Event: Nepal Earthquake
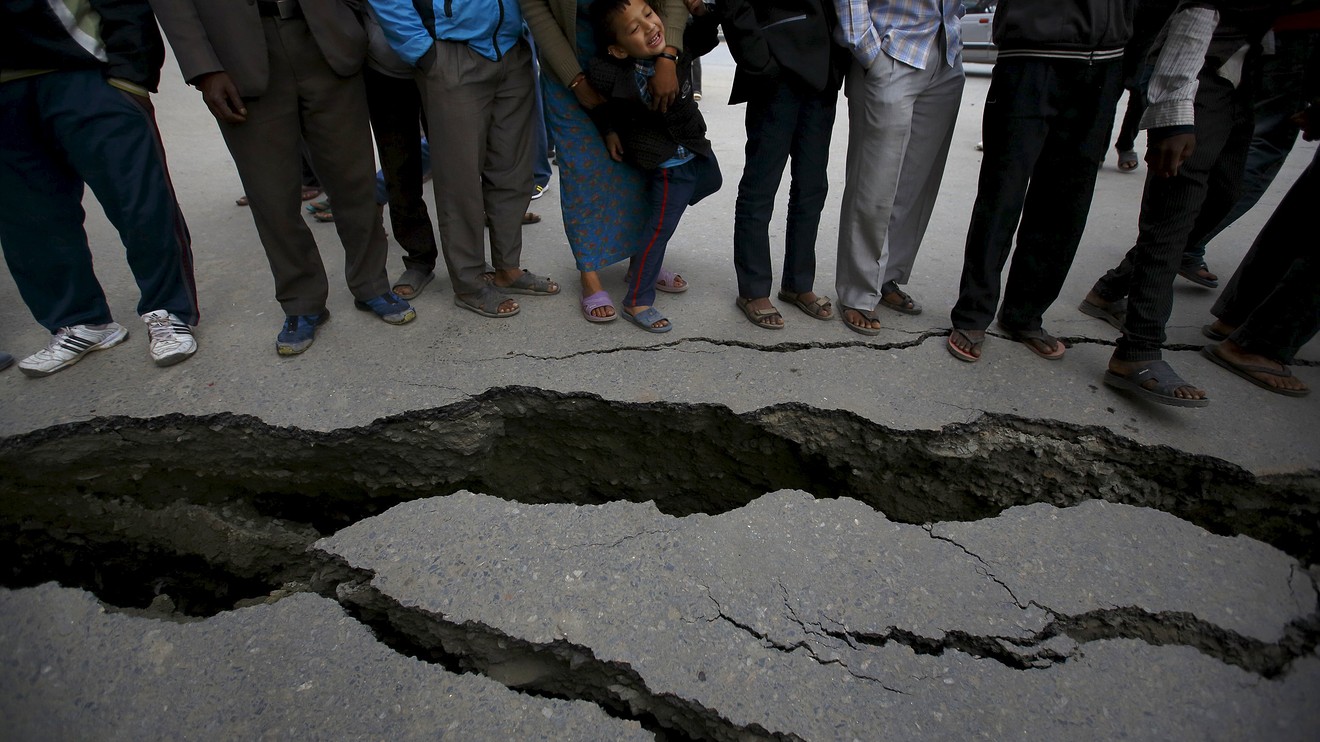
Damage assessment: damage